Corana and Hygeia

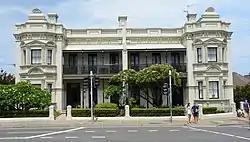
Corana and Hygeia in 2016

Corana and Hygeia are a heritage-listed pair of semi-detached residences at 211–215 Avoca Street in the Sydney suburb of Randwick, New South Wales, Australia. They were built from 1893 to 1894. They are also known as Corana & Hygeia Victorian Terraces, Corona, Randwick Lodge and has recently re-branded to The Lurline. The property is privately owned. It was added to the New South Wales State Heritage Register on 2 April 1999.